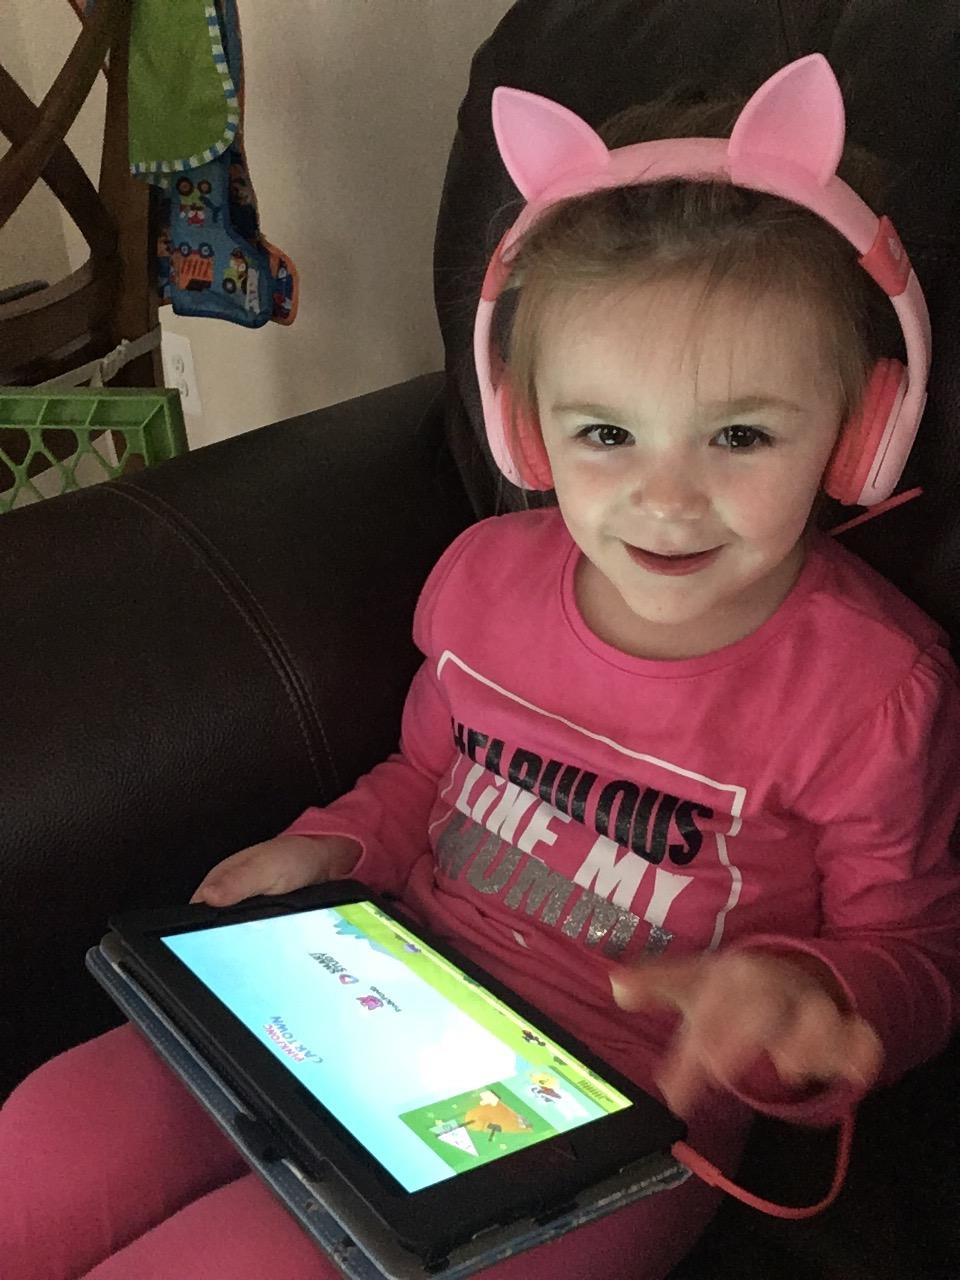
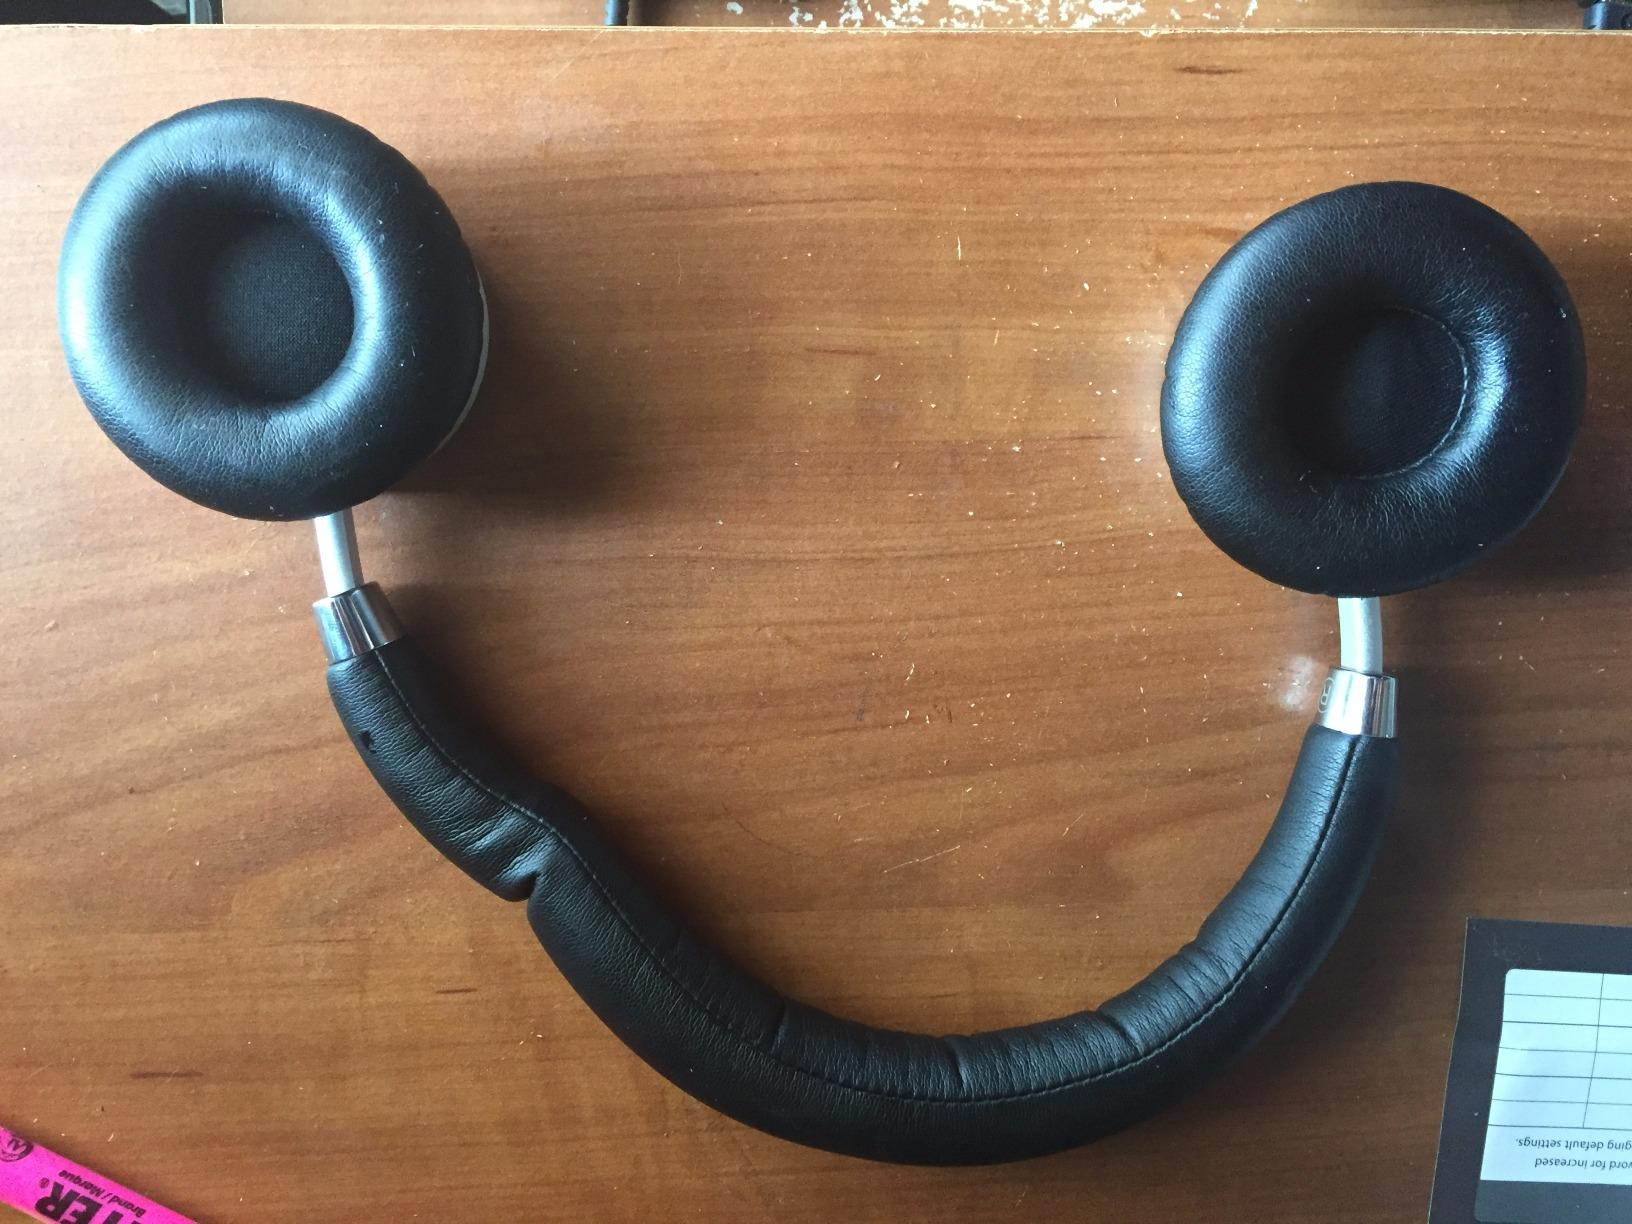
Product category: headphones
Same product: no